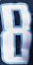
Number: 8